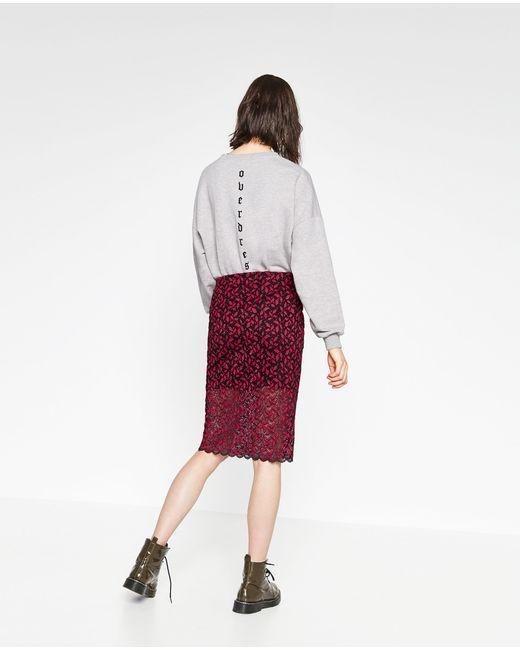
Lässiger Rock mit rotem Spitzenmuster für Damen